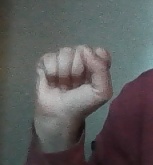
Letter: saad